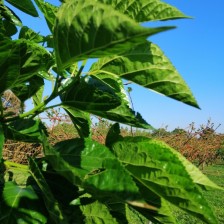
Variety: BlackOodTurkey